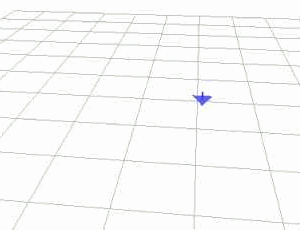
En voltige aérienne, la chandelle est le moment où l'avion après un palier plein gaz monte jusqu'à environ 70 ou 80°, cette figure peut également s'effectuer en descente or le terme le plus approprié serait alors « piquer ». La chandelle est notamment associé à la figure du renversement.
La voltige aérienne est une activité aérienne consistant à utiliser un aéronef pour effectuer des figures de voltige, c'est-à-dire des manœuvres aériennes sortant de l'ordinaire. Les figures de voltiges peuvent être réalisées par des avions ou des planeurs pour le loisir, l’entrainement ou la compétition. Certains hélicoptères sont capables d'exécuter des figures comme les boucles ou les tonneaux. La voltige se pratique également à plusieurs aéronefs, de nombreuses patrouilles acrobatiques civiles et militaires existent dans différents pays.